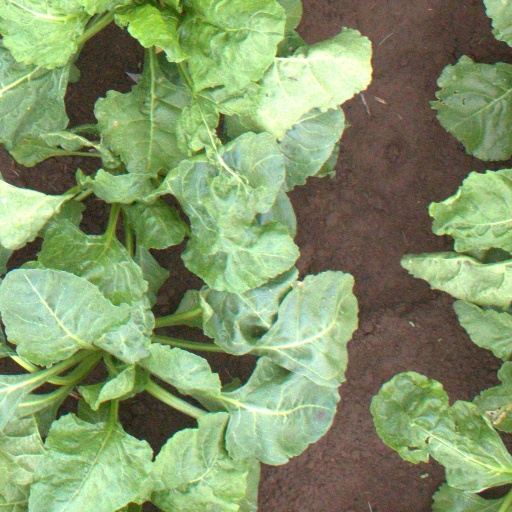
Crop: sugar beet